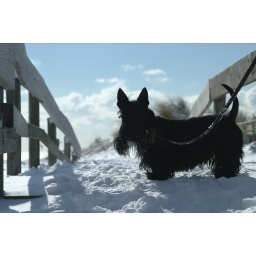
My friend Mark's (vicious) dog Maggie on the beach in Long Beach, Long Island.